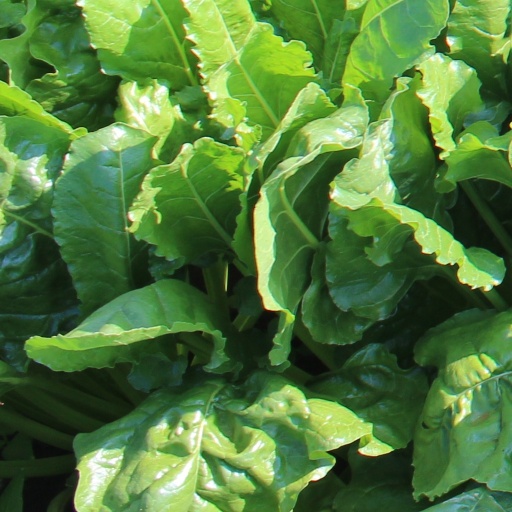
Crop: sugar beet